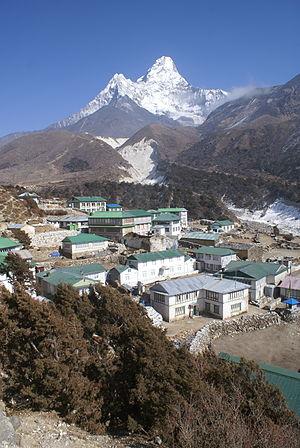
Pangbotchi, ou Pangboche est une localité du Népal où se trouve un temple abritant une relique du Yéti. Hauteur de la localité: 4020 m.